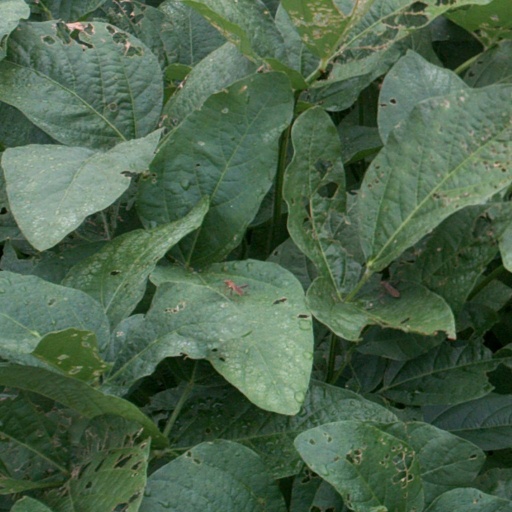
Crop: soybean